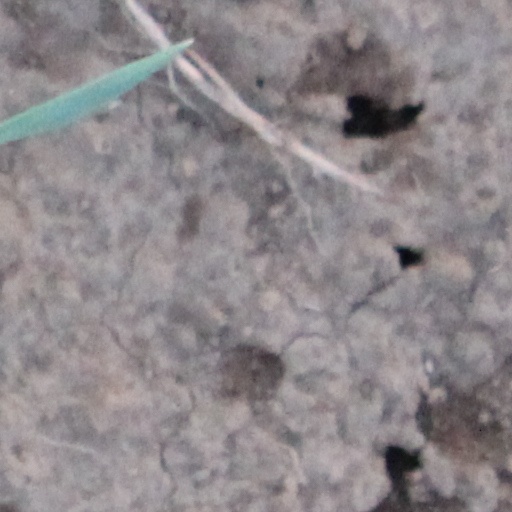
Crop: wheat